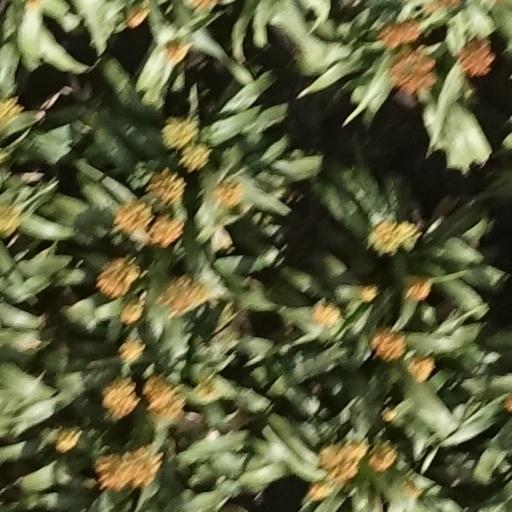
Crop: sorghum